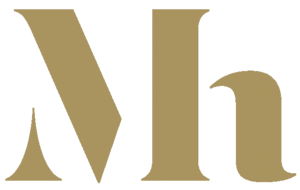
La Mauritshuis, officiellement dénommée Cabinet royal de peintures, est un musée situé à La Haye, aux Pays-Bas, principalement consacré à l'art du XVIIᵉ siècle, siècle d'or néerlandais. Il a attiré environ 260 000 visiteurs en 2007. Le bâtiment datant de 1640, construit par les célèbres architectes Jacob van Campen et Pieter Post, fut à l'origine la résidence du comte Jean-Maurice de Nassau-Siegen. Il appartient aujourd'hui au gouvernement des Pays-Bas et est répertorié dans le classement des 100 plus beaux bâtiments historiques du pays.